Crewe Hall

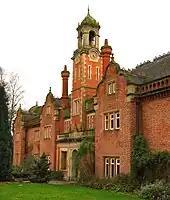
East face of the stable block, showing Blore's centrepiece

The former stables, in red brick with a tiled roof, were completed around 1636 and are contemporary with the Jacobean mansion; they are listed at grade II*. They form a quadrangle immediately to the west of the hall, enclosing a rectangular courtyard. The main east face of the quadrangle stands at right angles to the front of the house; it has nine bays of two storeys and an attic. Its centrepiece, added by Edward Blore in around 1837, consists of an arched stone entrance flanked by pilasters, above which a clock tower rises from the first-floor level. The tower features twinned arrow-slit windows and clock faces with stone surrounds, and is topped by a bell chamber and ogee cupola with finials. In addition to the centrepiece, the east face has four bays which are set forward and have shaped gables topped with finials. The north and south ends of this east building also have shaped gables.